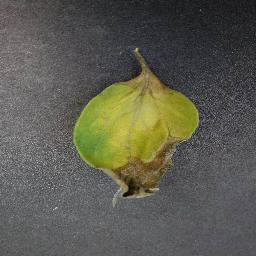
Label: Tomato___Late_blight